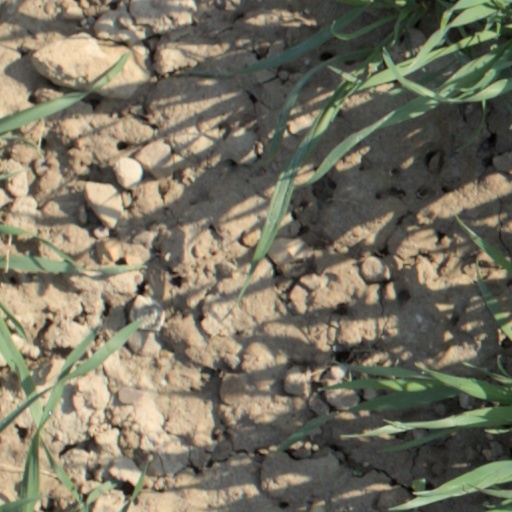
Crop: wheat